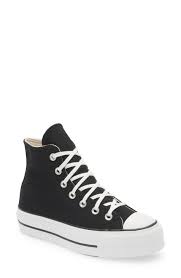
Label: Sneaker